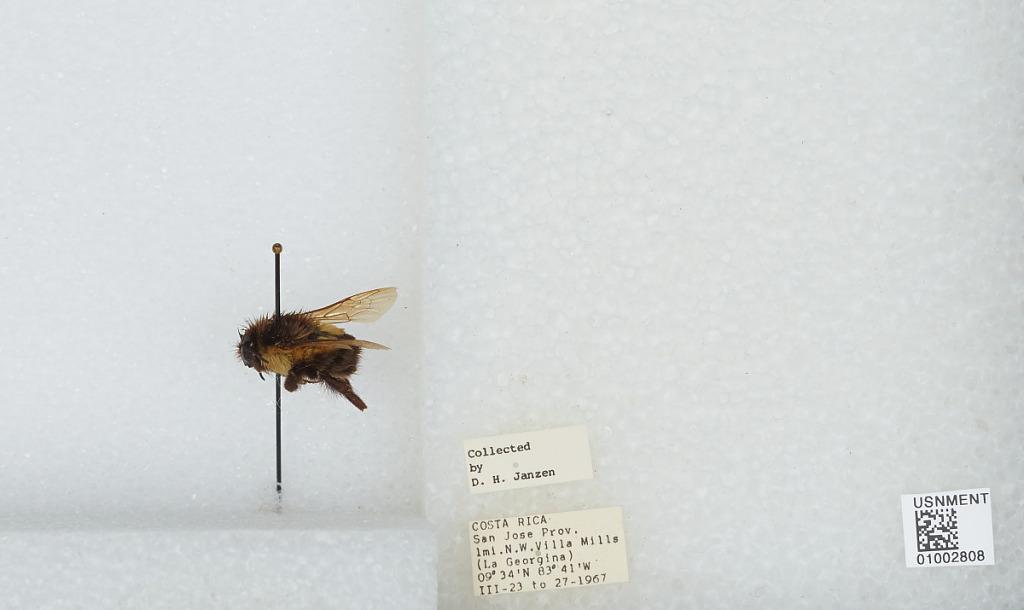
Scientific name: Bombus (Pyrobombus) ephippiatus (Say)
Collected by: D. Janzen
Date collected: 1967-3-23
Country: Costa Rica
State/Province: San Jose
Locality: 1 mile northwest of Villa Mills (La Georgina)
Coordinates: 9.5583, -83.7239